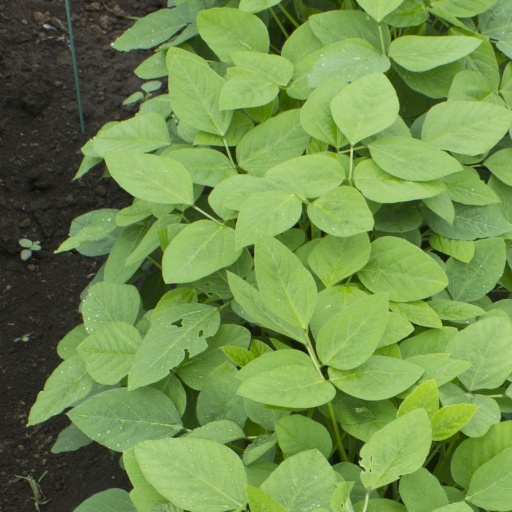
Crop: soybean